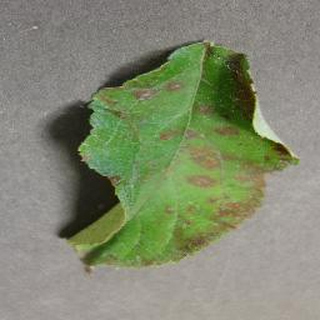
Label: apple_cedar_apple_rust